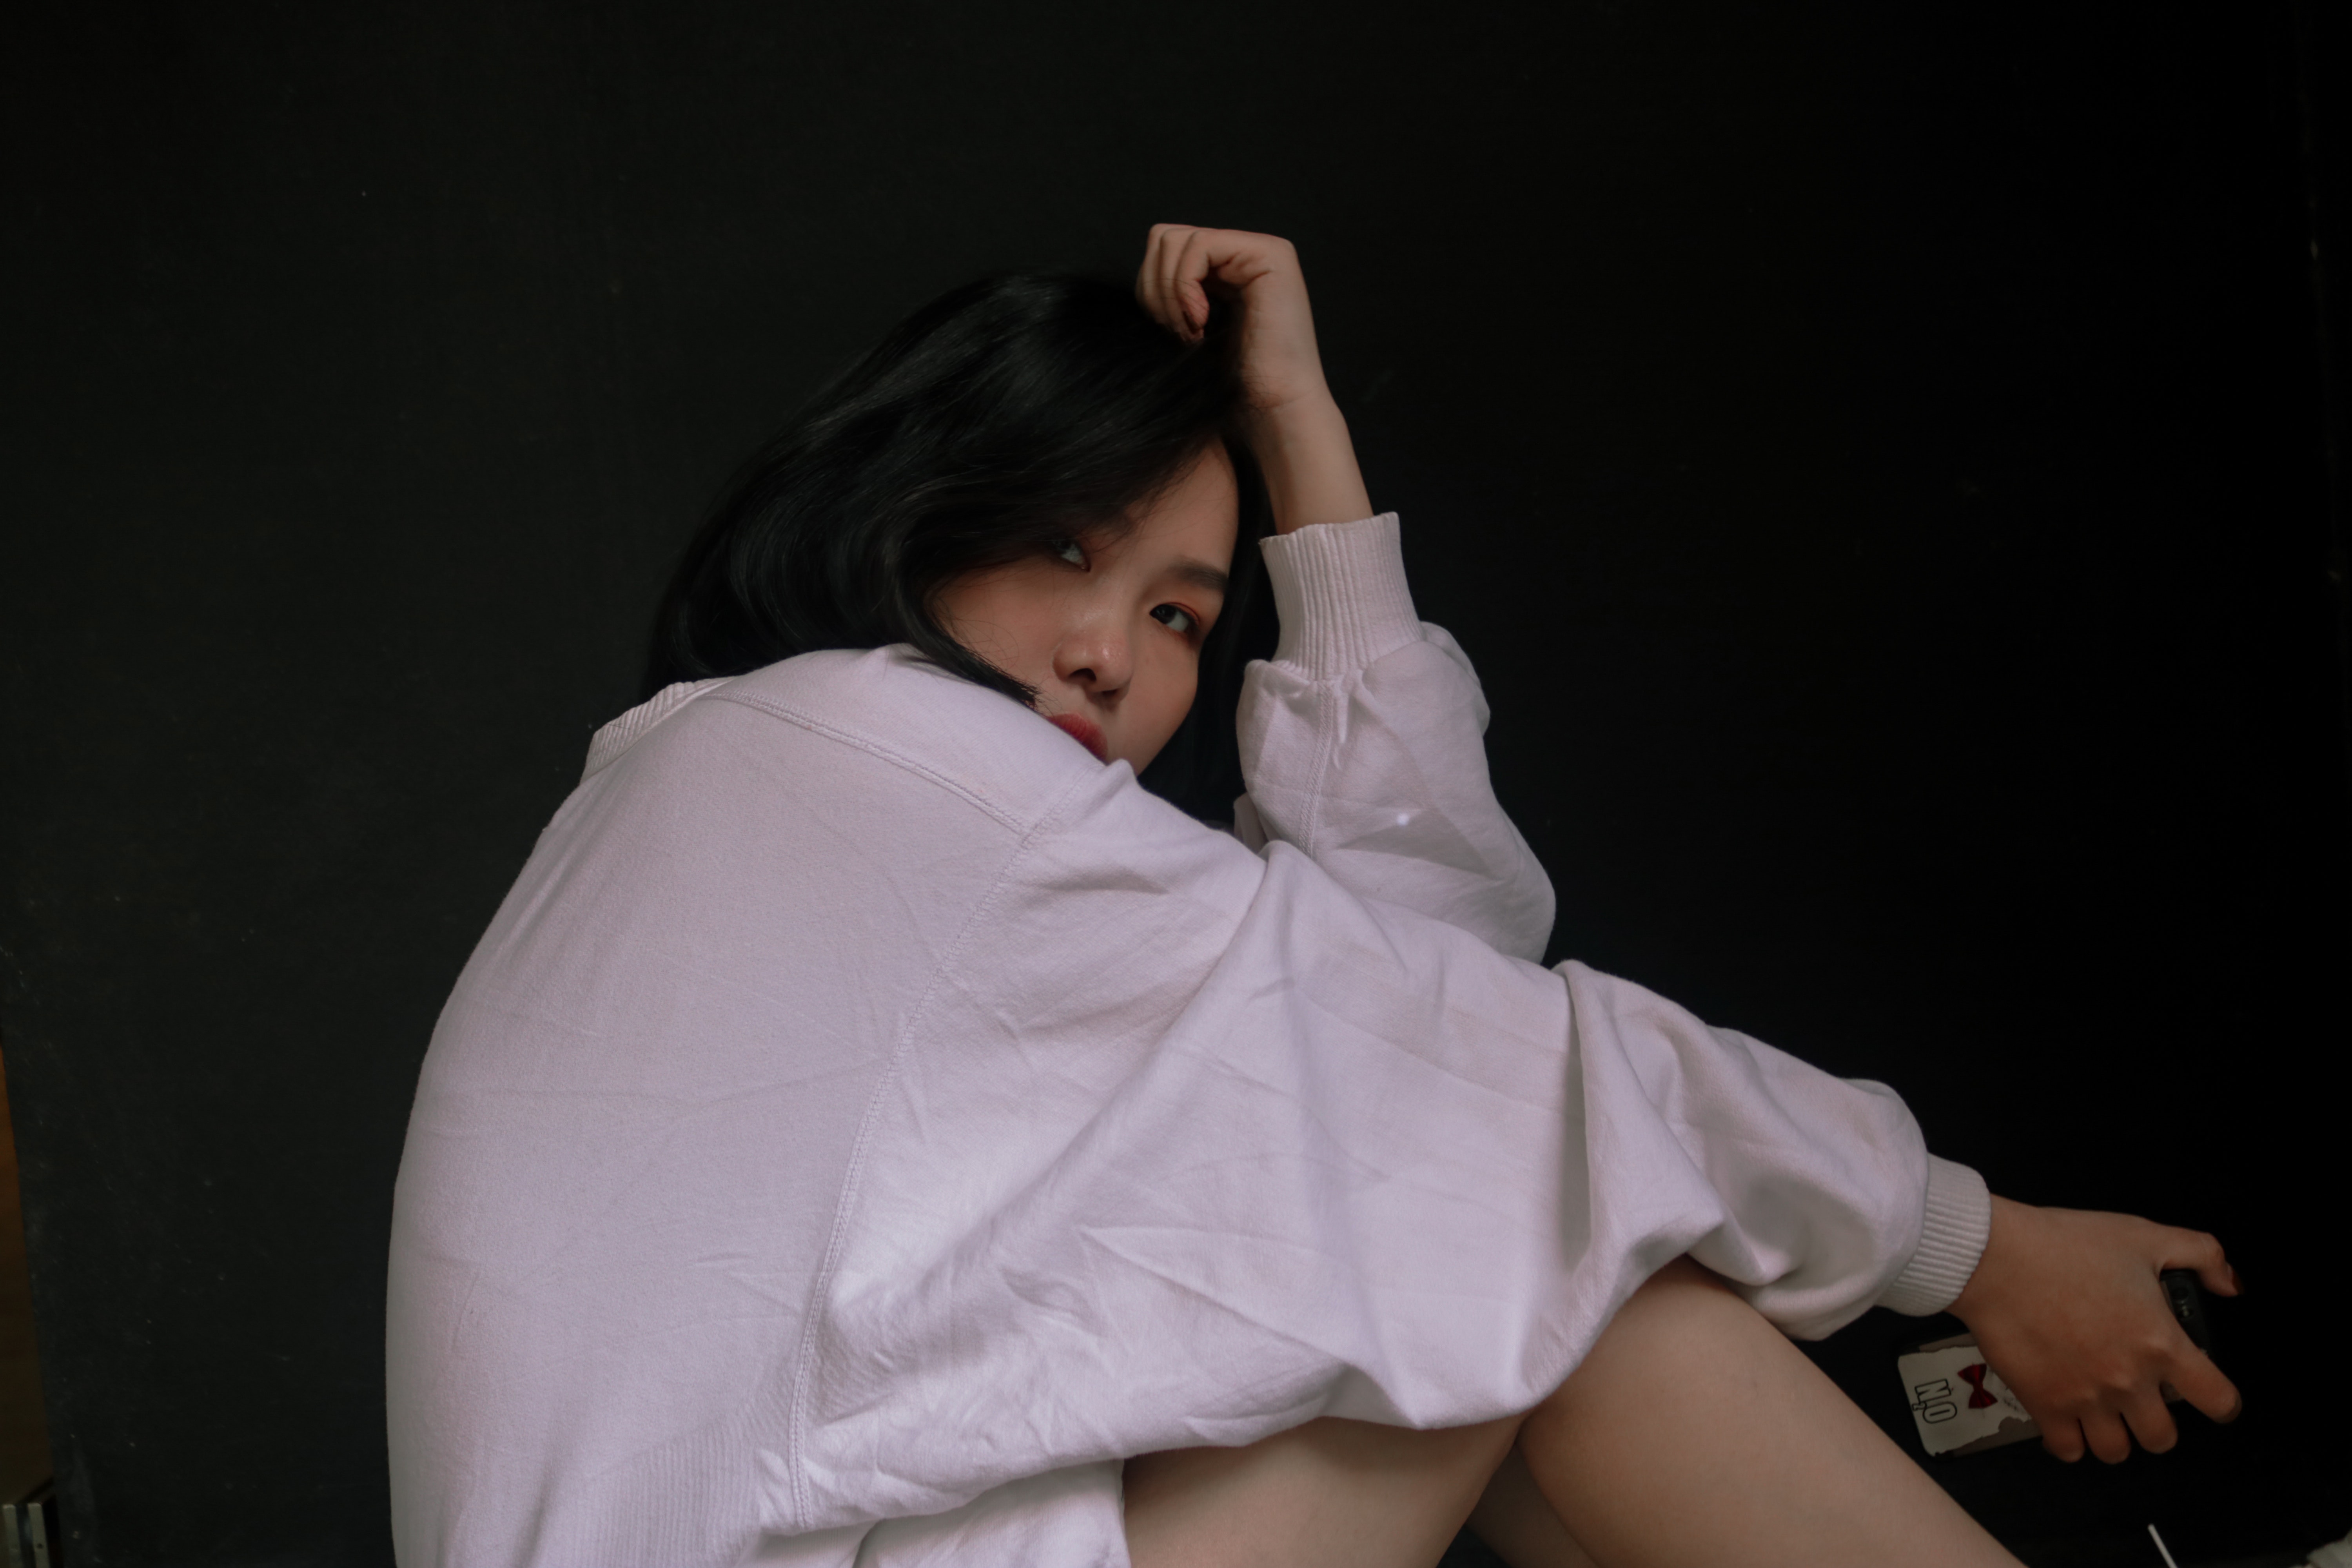
white, beauty, skin, yellow, pink, arm, fashion, leg, black hair, sitting, shoulder, photography, human body, photo shoot, hand, flash photography, dress, model, long hair, performance, brown hair, abdomen, child, top, gesture